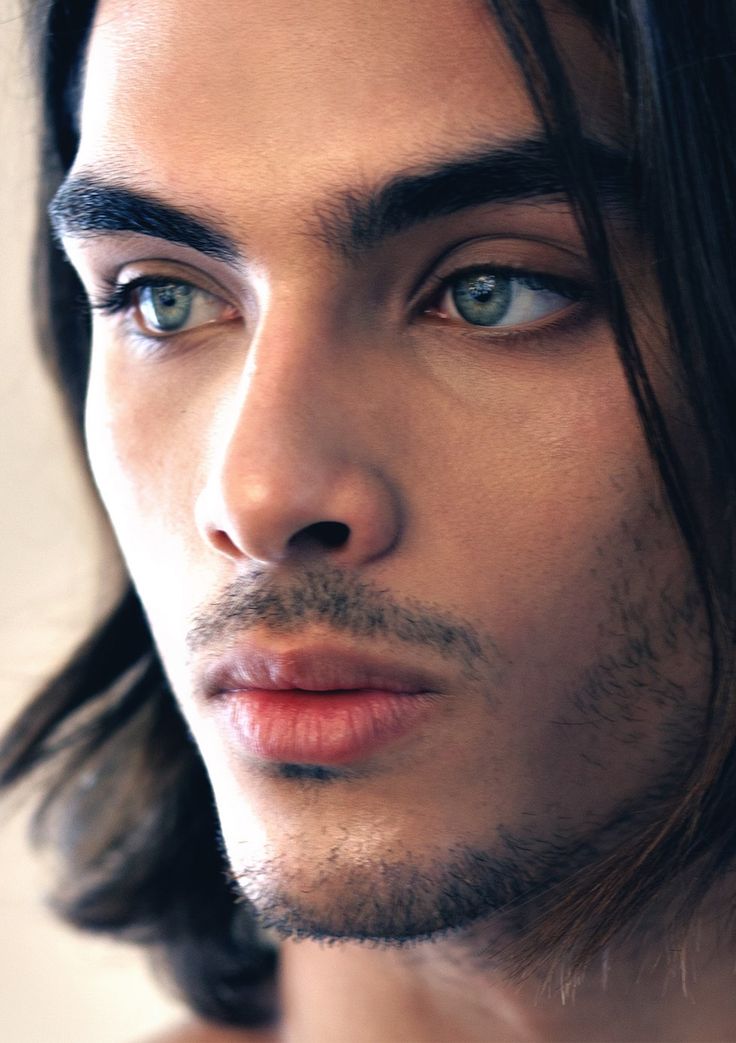
Portrait style: Real Portrait